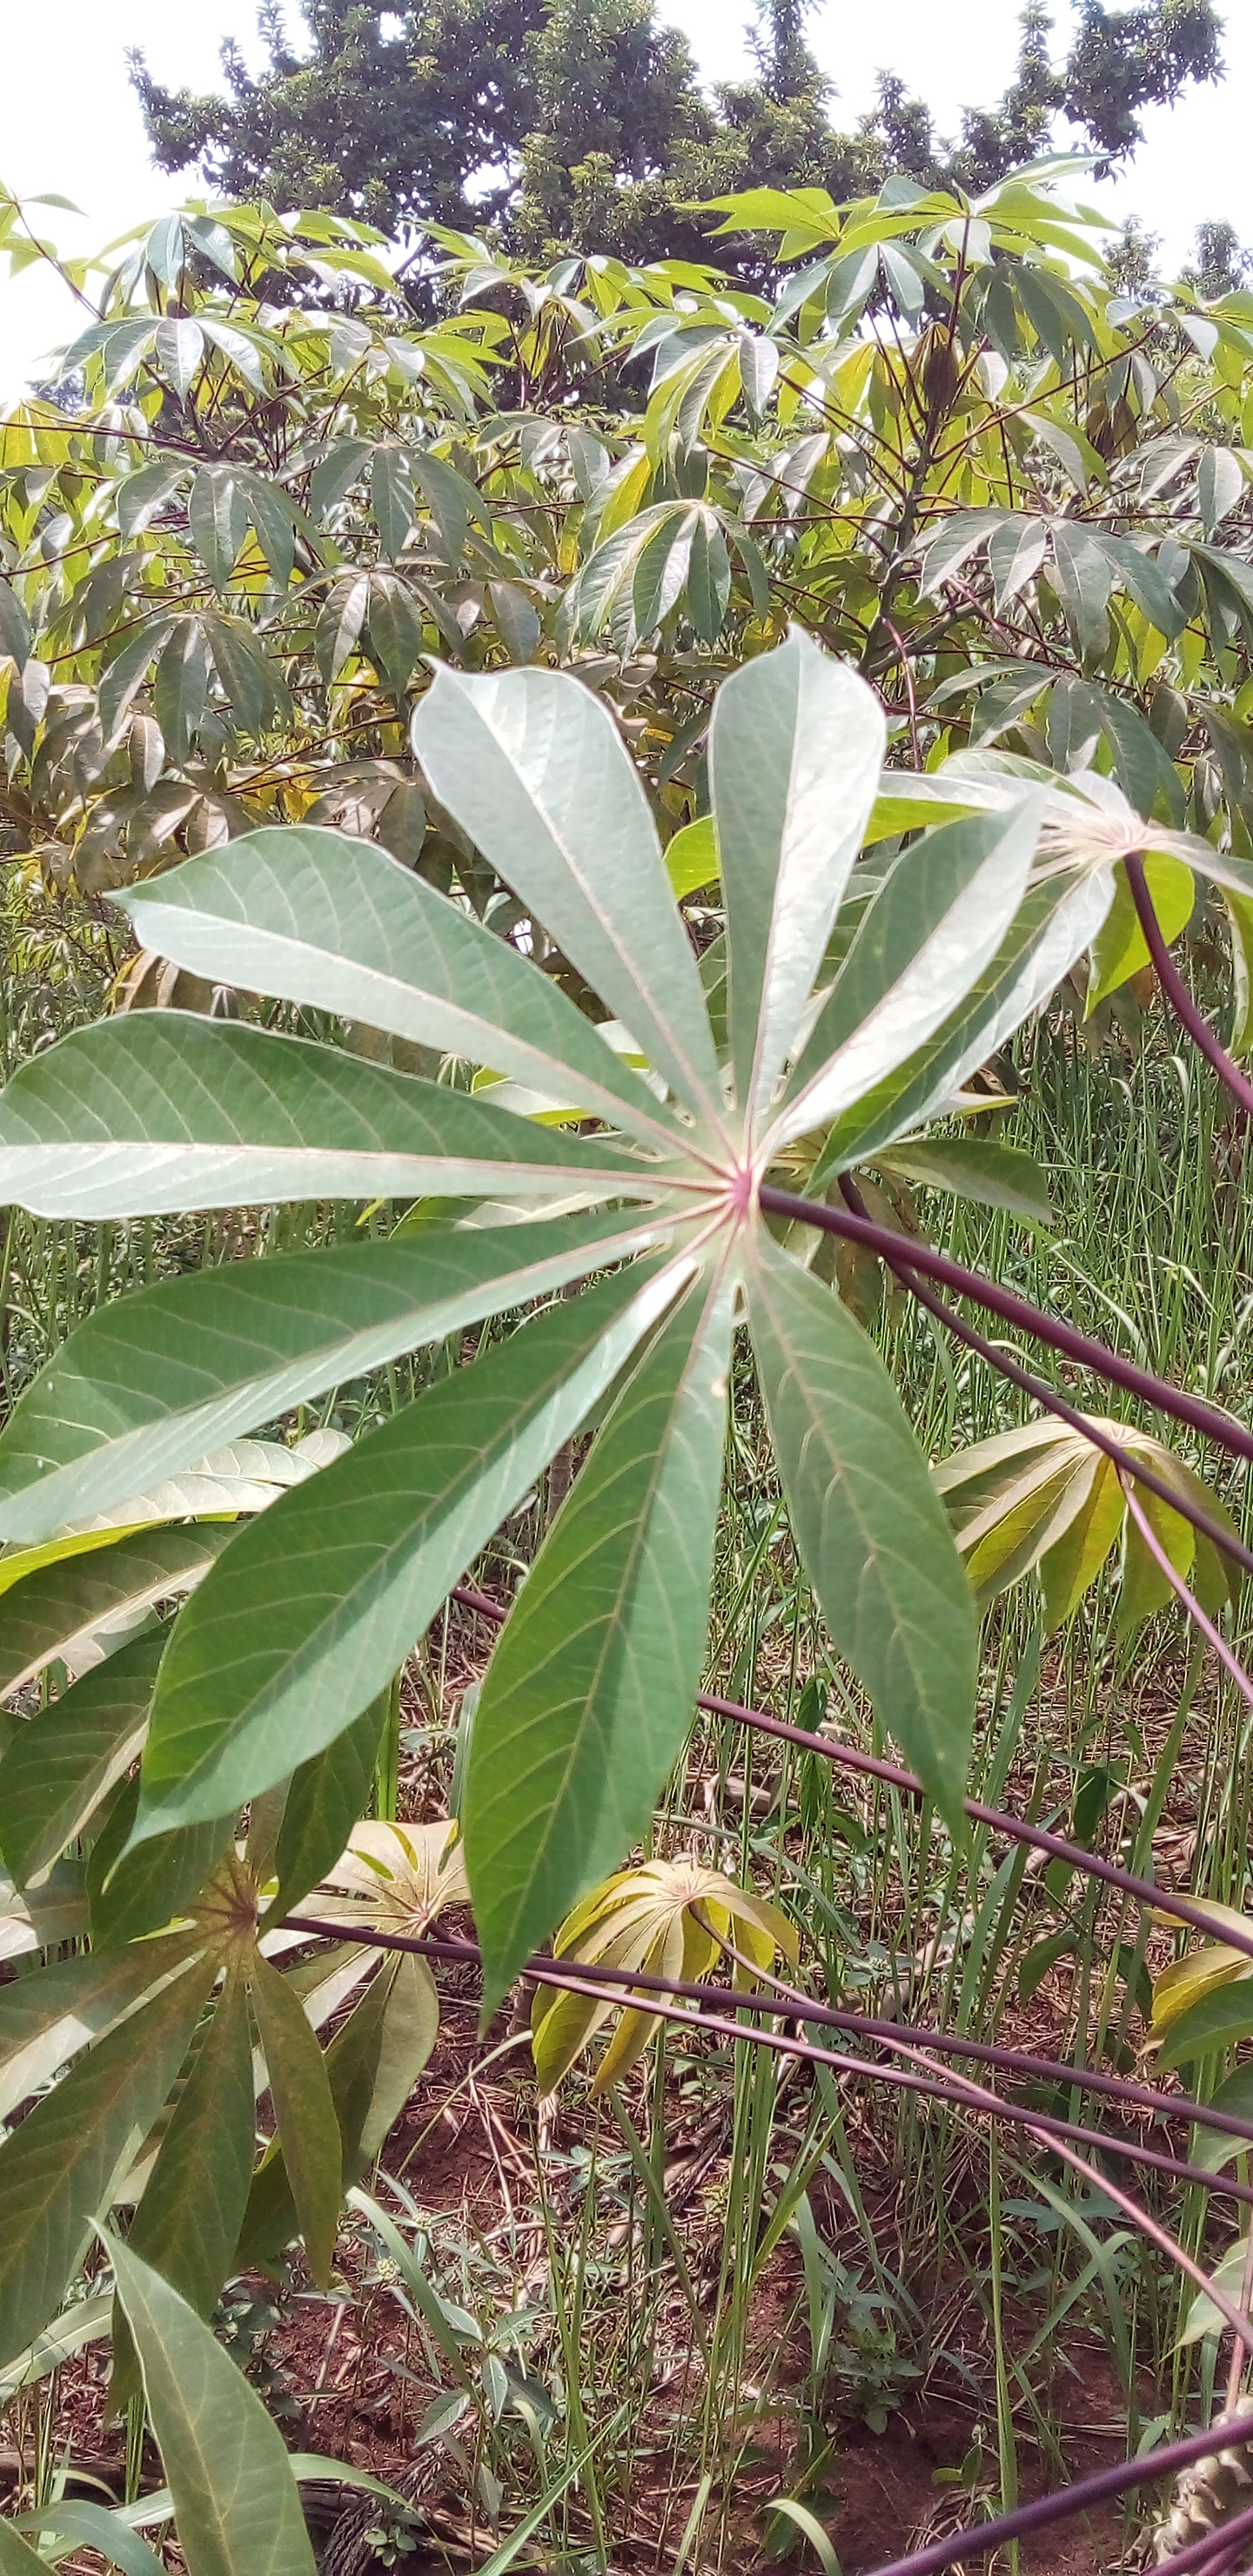
Label: healthy